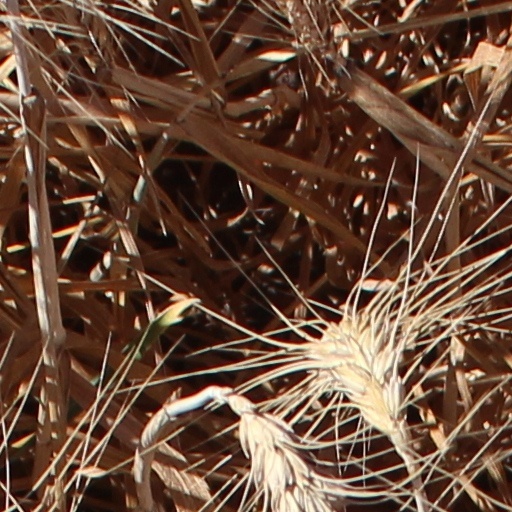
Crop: wheat